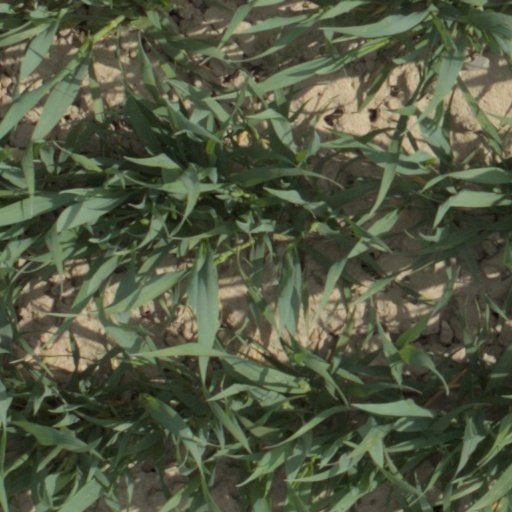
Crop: wheat